Solanum acerifolium

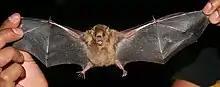
Little yellow-shouldered bat. Wings are spread to show wing span.

Species in the "Solanum" genus, including "Solanum acerifolium", have bisexual, actinomorphic flower. Flowers found on the "S. acerifolium" have a calyx and corolla part perianth. The calyx is long with deep triangular lobes. The corolla can be found greenish-yellow or brownish-yellow in colour, and are stellate in shape, 1 to 2 centimeters in diameter. The anthers of the flower are long and taper to a point.